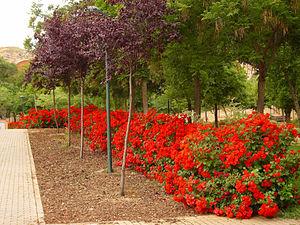
'La Sevillana' est un cultivar de rosier floribunda conçu en 1978 par la rosiériste française Marie-Louise Meilland. C'est l'un des rosiers les plus vendus de la maison Meilland.